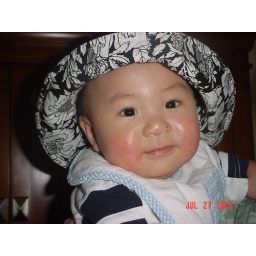
matthew in a girls hat